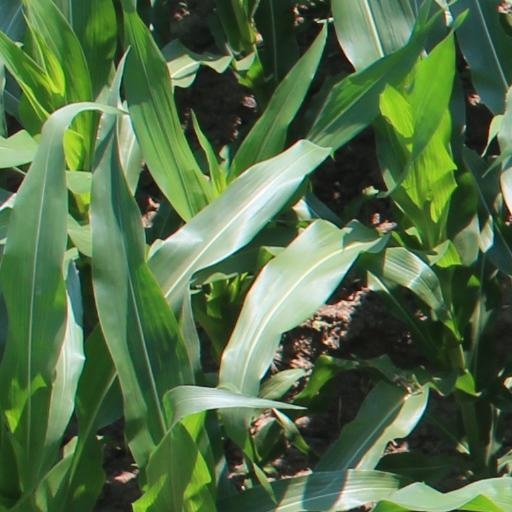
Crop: maize; corn